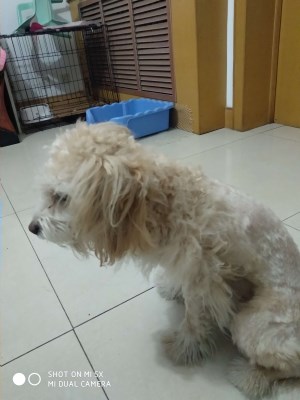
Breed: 7449-n000128-teddy